List of birds of Algeria

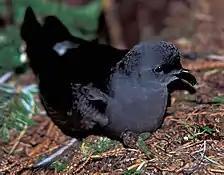
Leach's storm petrel

Order: ProcellariiformesFamily: Hydrobatidae